Allophylus

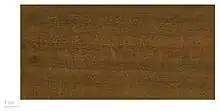
"Allophylus timoriensis" - MHNT

Allophylus is a genus within the plant family Sapindaceae. It includes 211 species with a pantropical distribution.